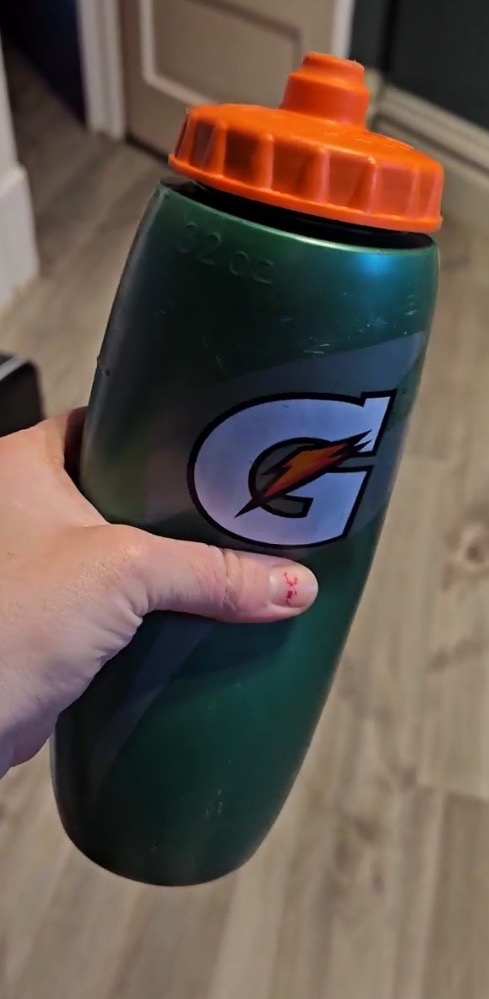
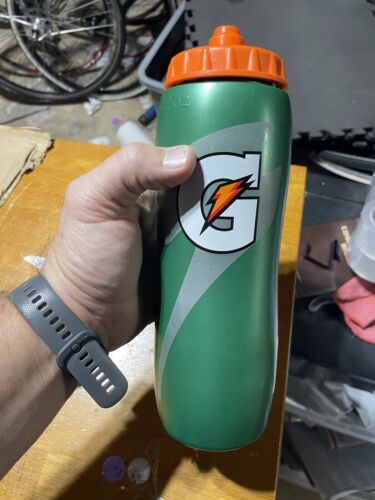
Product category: misc
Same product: yes